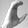
ASL letter: C